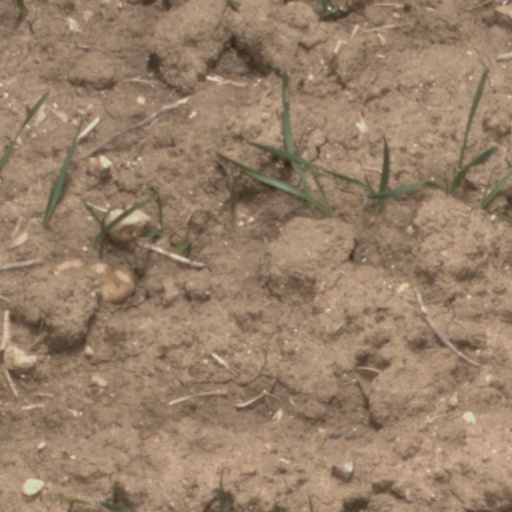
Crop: wheat